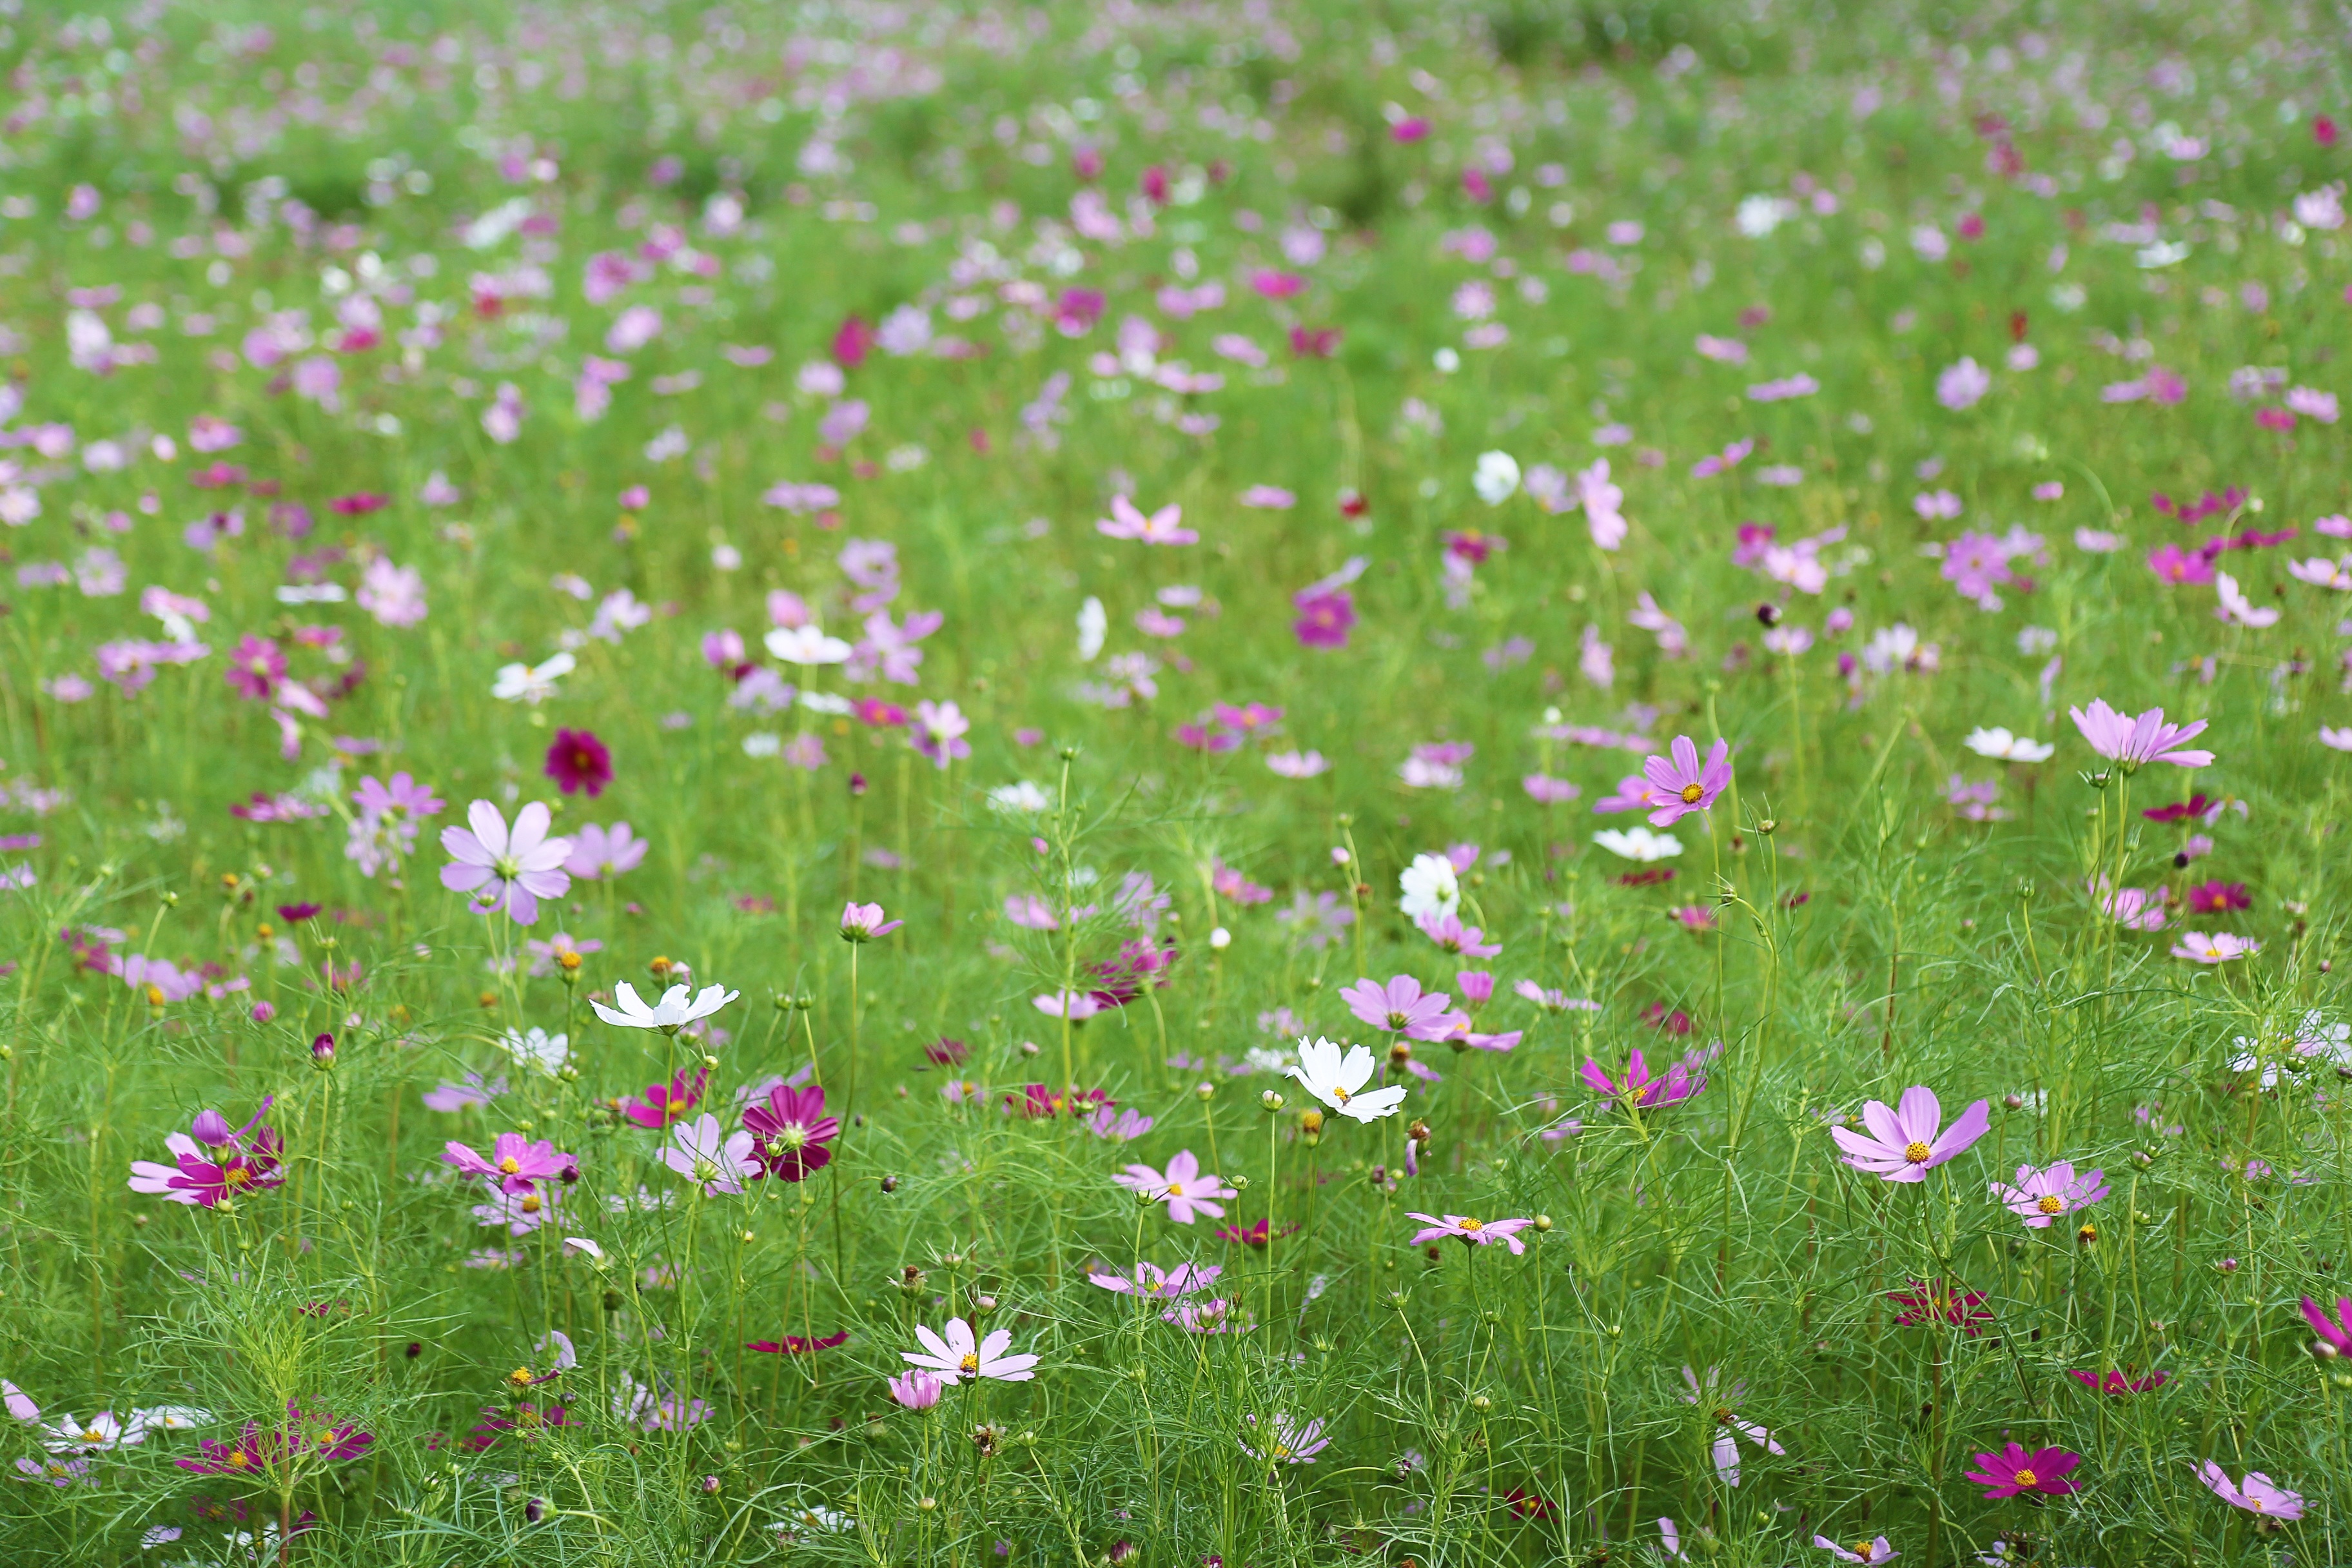
landscape, nature, grass, plant, sky, field, lawn, meadow, prairie, cosmos, flower, purple, daisy, orange, spring, pasture, autumn, scenery, memory, pink, flora, plain, plants, wildflower, flowers, thanksgiving, grassland, feel, habitat, s, tabitha, gil, flowering plant, daisy family, in autumn, sky park, annual plant, natural environment, grass family, land plant, chamaemelum nobile, garden cosmos